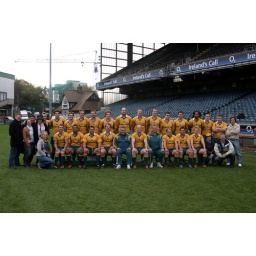
I'm the one in the yellow hat on the right.